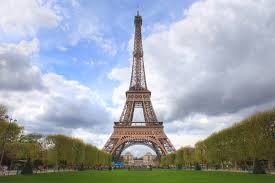
Landmark: Eiffel Tower